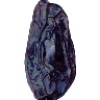
Label: Dates 1